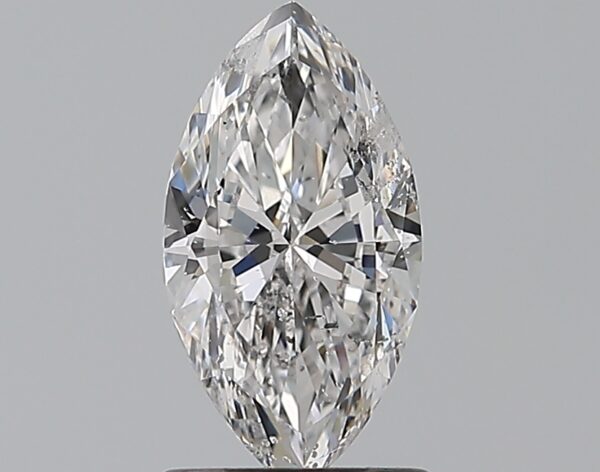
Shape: marquise
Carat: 1.01
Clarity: SI2
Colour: E
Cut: EX
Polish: VG
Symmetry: VG
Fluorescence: VSL
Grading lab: IGI
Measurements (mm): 9.94 x 5.22 x 3.1